The Amazing Race 19

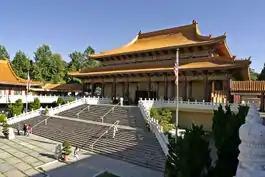
Hacienda Heights's Hsi Lai Temple was the site of the starting line for "The Amazing Race 19", where teams had to first search through several oil-paper umbrellas.

This season traveled a little over to 20 cities across four continents. This season included first-time visits to Denmark, Indonesia, Malawi, and Belgium. Filming started on June 18, 2011, with teams seen leaving Los Angeles International Airport and heading to Taiwan. As with the previous season, racers had a task they had to perform before receiving tickets to their first destination. American film crews were also spotted in Hillerød, Denmark on July 4.